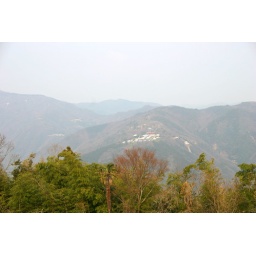
I think this is a cattle farm high up in the mountains